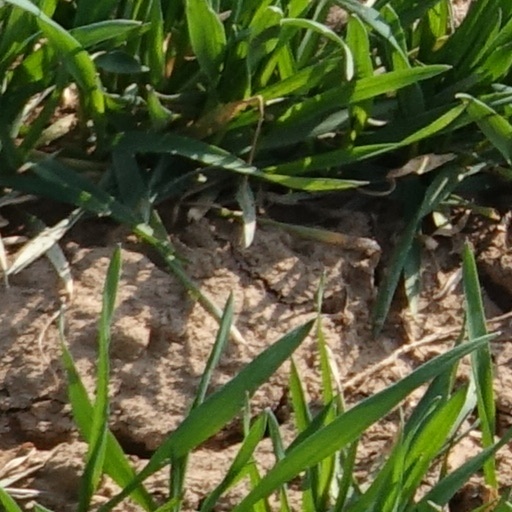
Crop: wheat